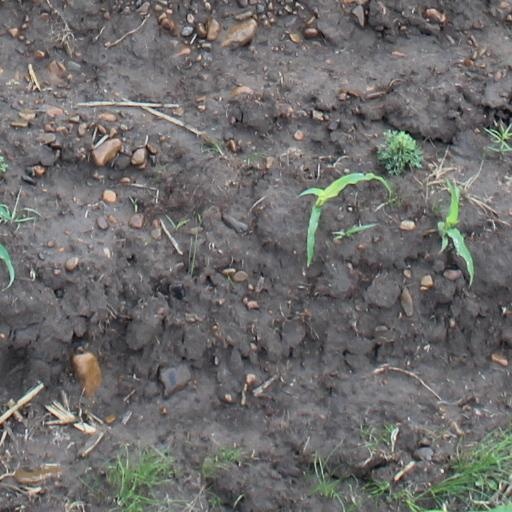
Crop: maize; corn